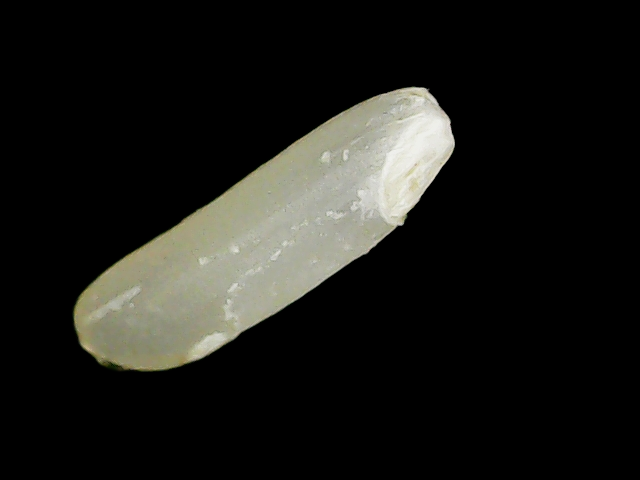
Rice variety: Binadhan7